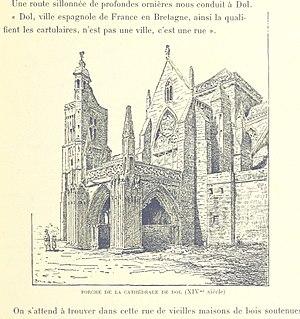
La cathédrale Saint-Samson de Dol-de-Bretagne est une ancienne cathédrale catholique romaine dédiée à saint Samson. De style gothique, c'est un important monument historique français, situé à Dol-de-Bretagne, dans le département d'Ille-et-Vilaine.